Kristiania Sporveisselskab

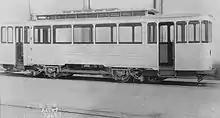
The one tram built by J. G. Brill Company, depicted in 1922

The second generation of electric trams, Class SS, were delivered in 1913 and 1914. The thirty-seven trams were significantly larger due innovations allowing longer wheelbases. By 1915 the street tram network consisted of thirteen services, of which two were operated by KES and six were joint operations. The joint services were operated the relative number of trams in proportion of the ownership of trackage along the line and where each company simply kept the revenue it created on their services. The first women conductors were hired in 1916. The Stephenson and Skabo horsecar trailers were taken out of service in 1917 and 1918. Sixteen were sold to the Bergen Tramway and the Trondheim Tramway.